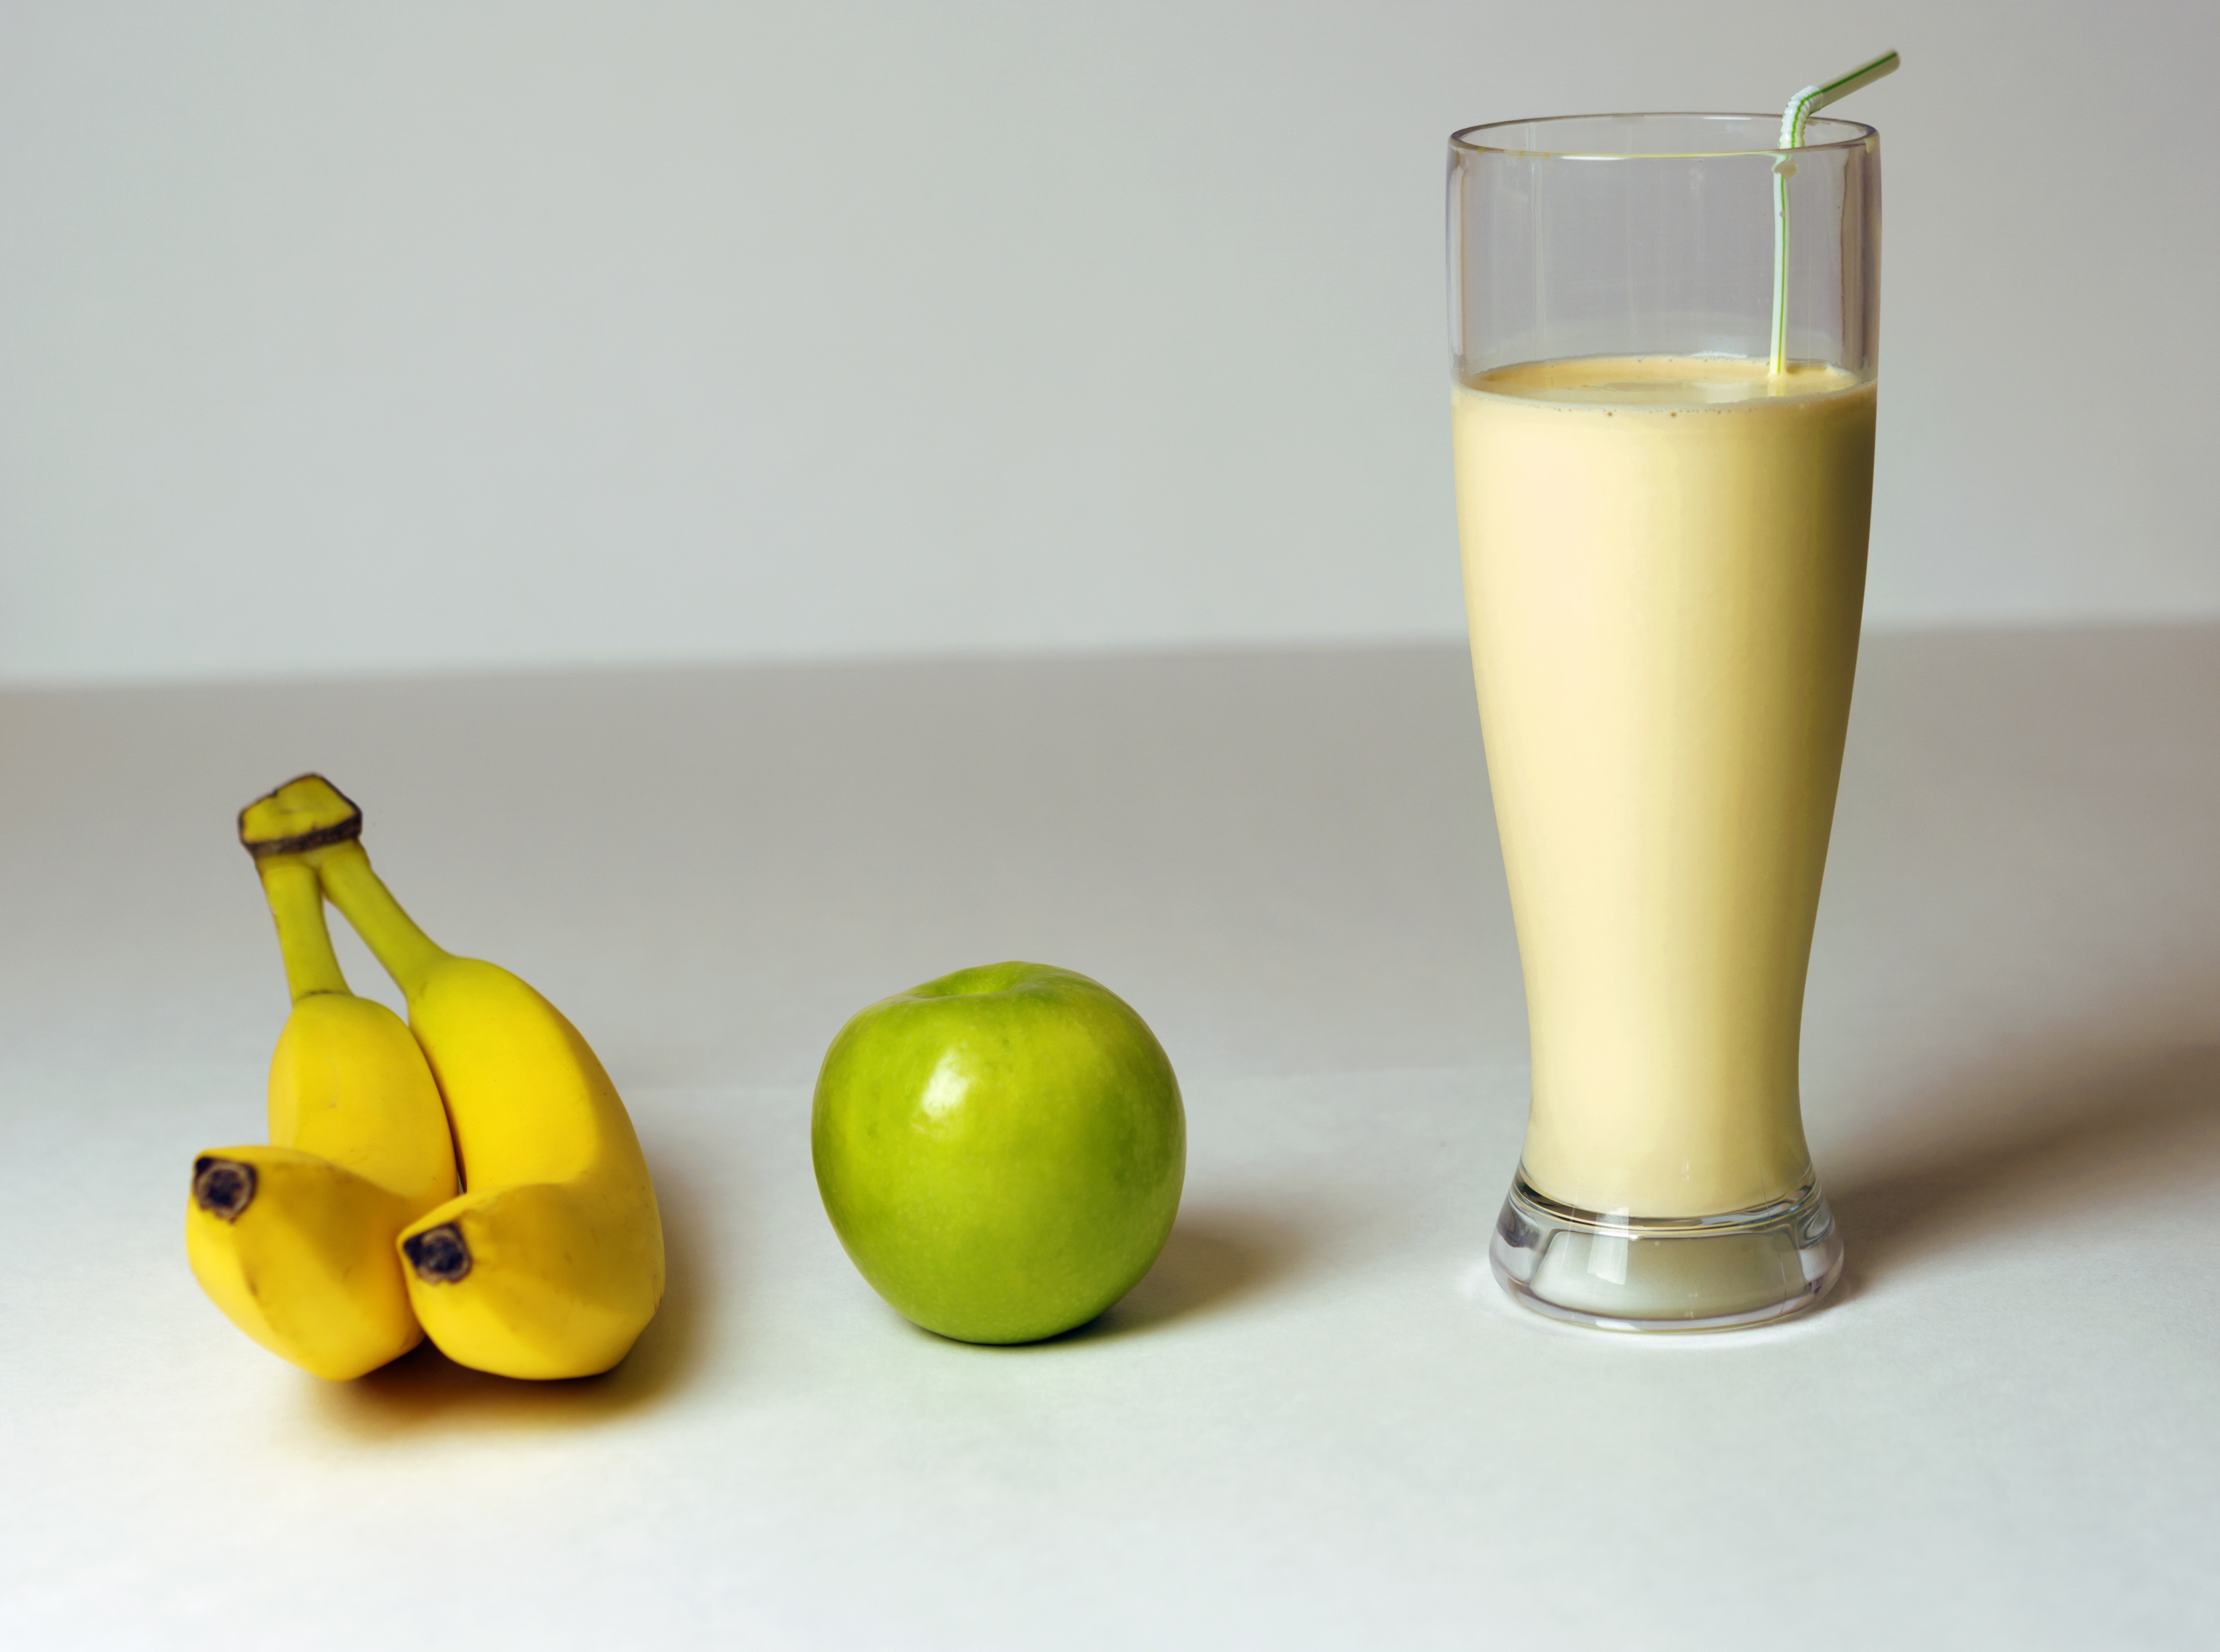
apple, plant, fruit, glass, food, green, produce, drink, banana, healthy, lighting, smoothie, juice, liqueur, diet, flowering plant, milkshake, land plant